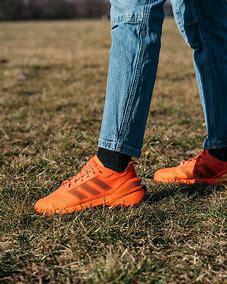
Brand: Adidas
Model: Avryn